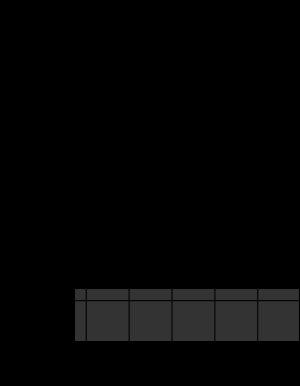
La Prêle des marais est une espèce végétale de la famille des Equisetaceae.